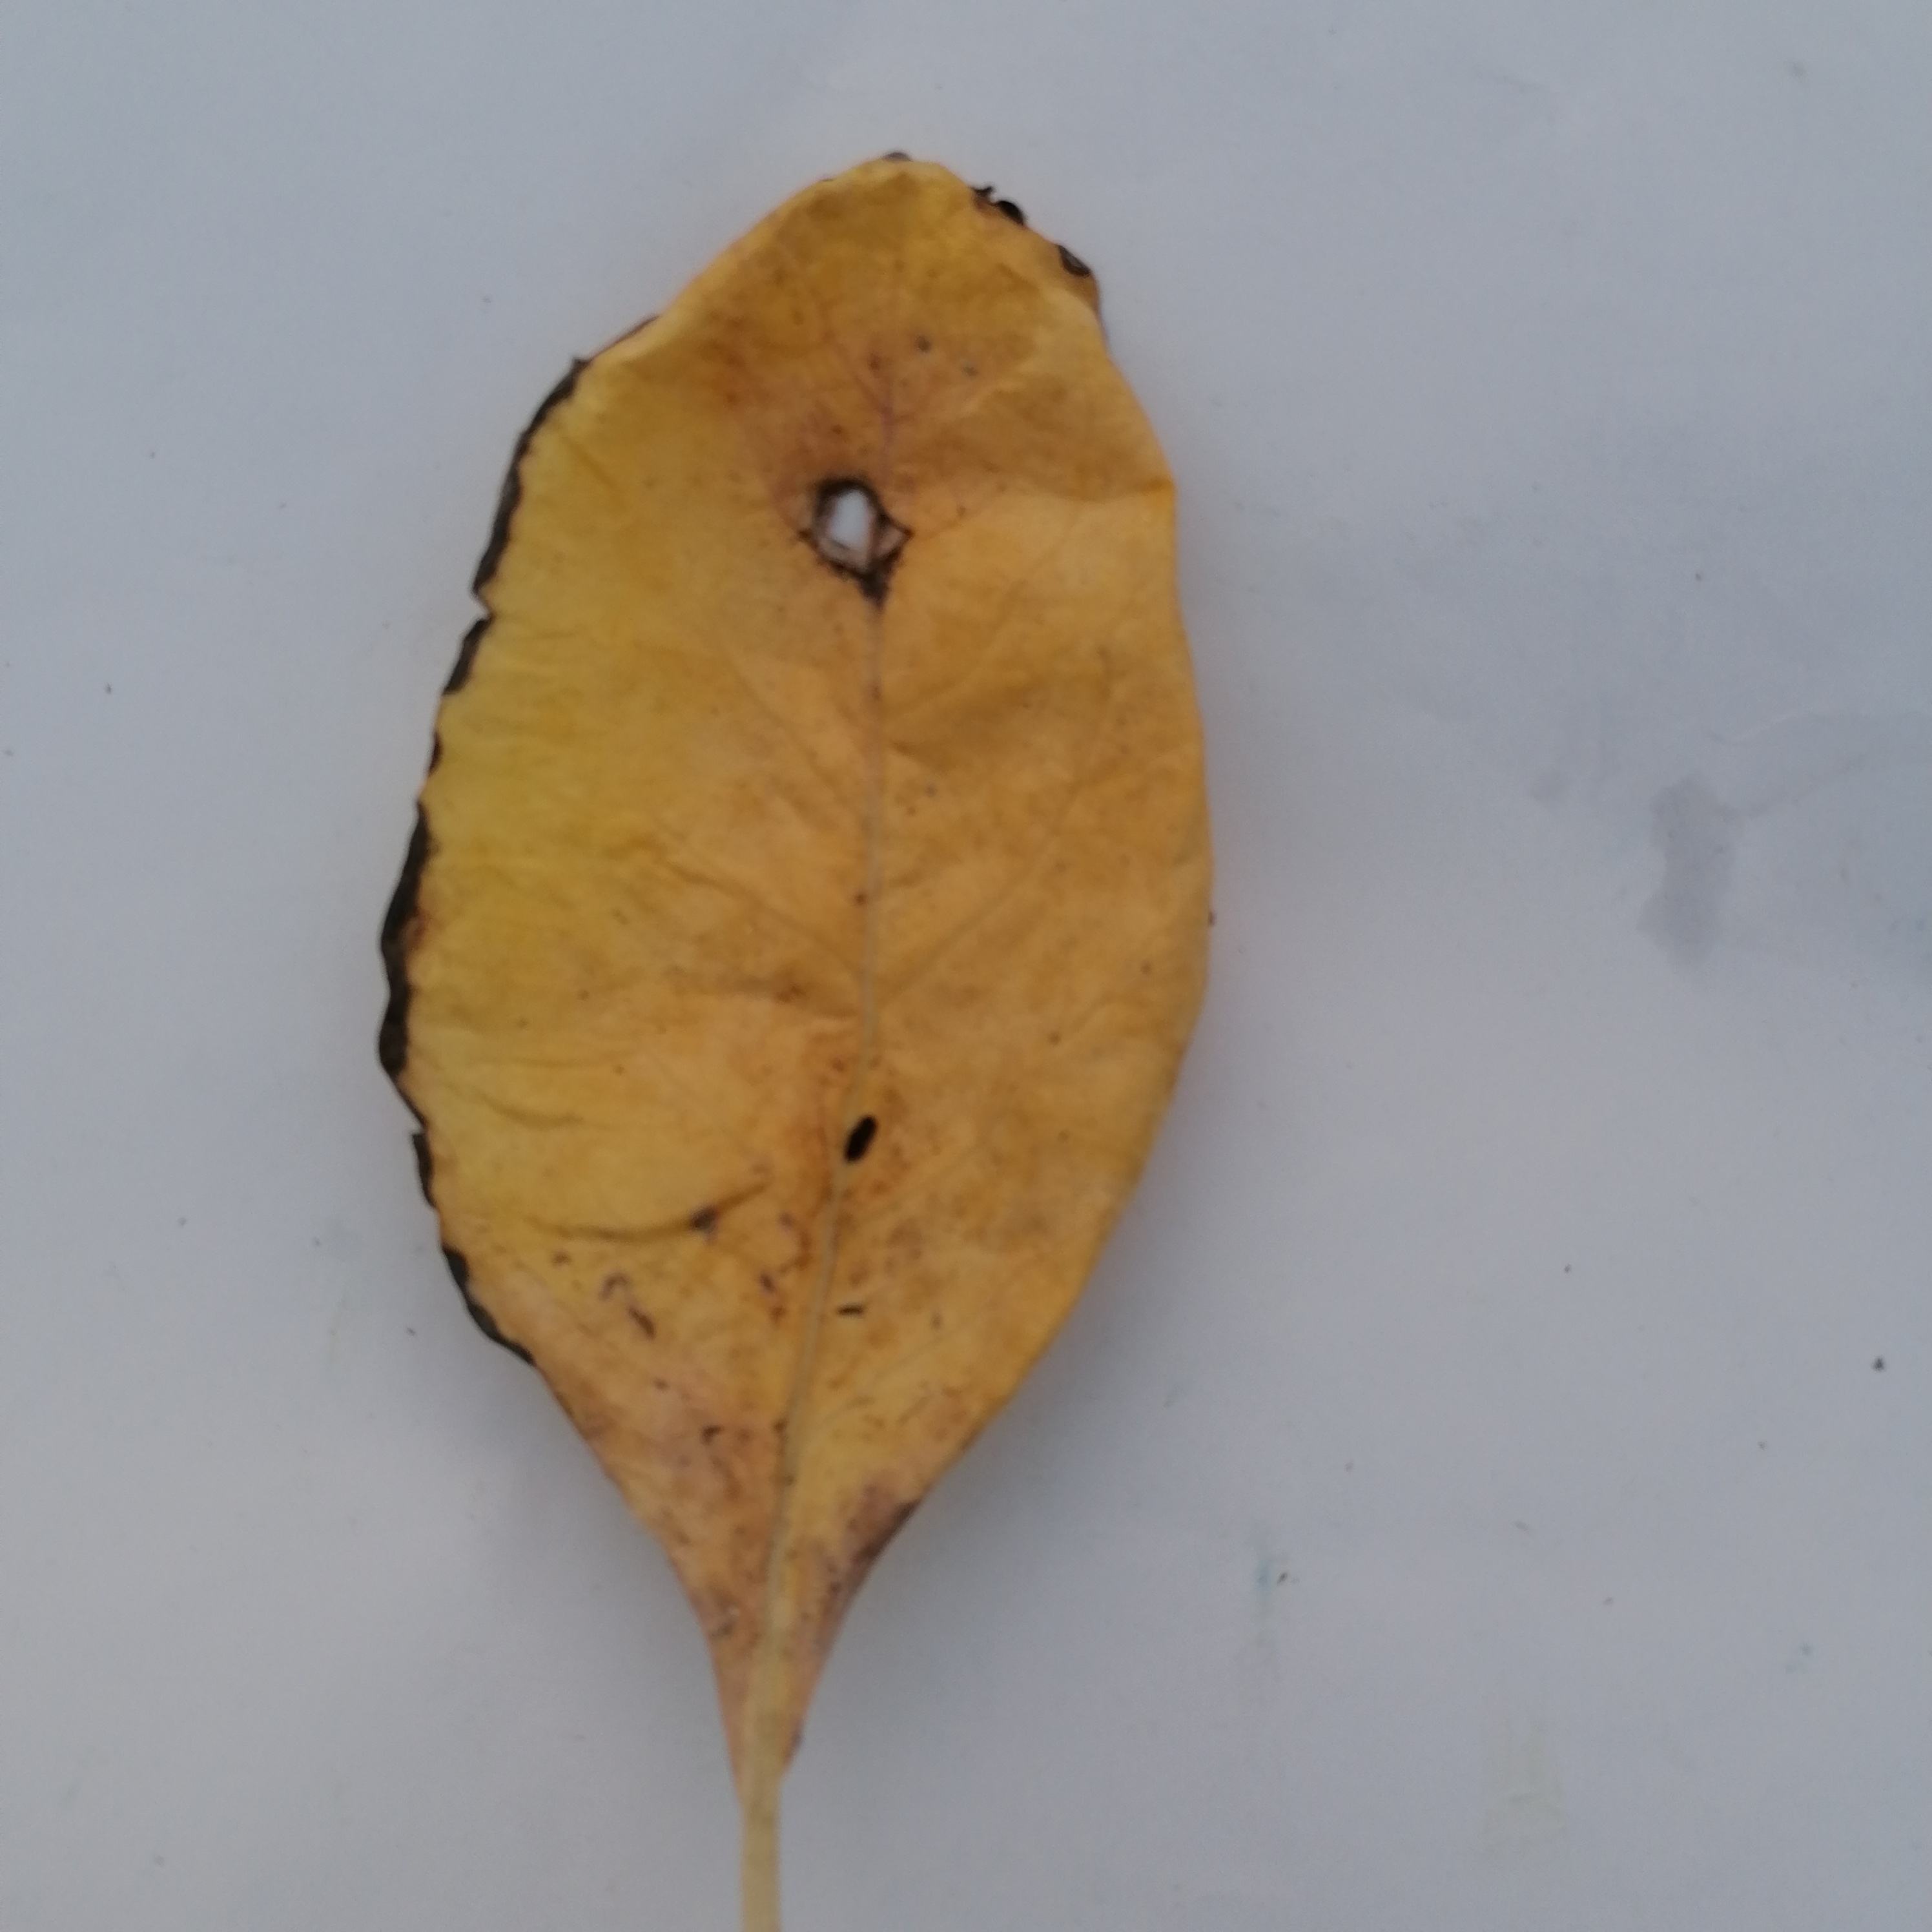
Label: Black Rot